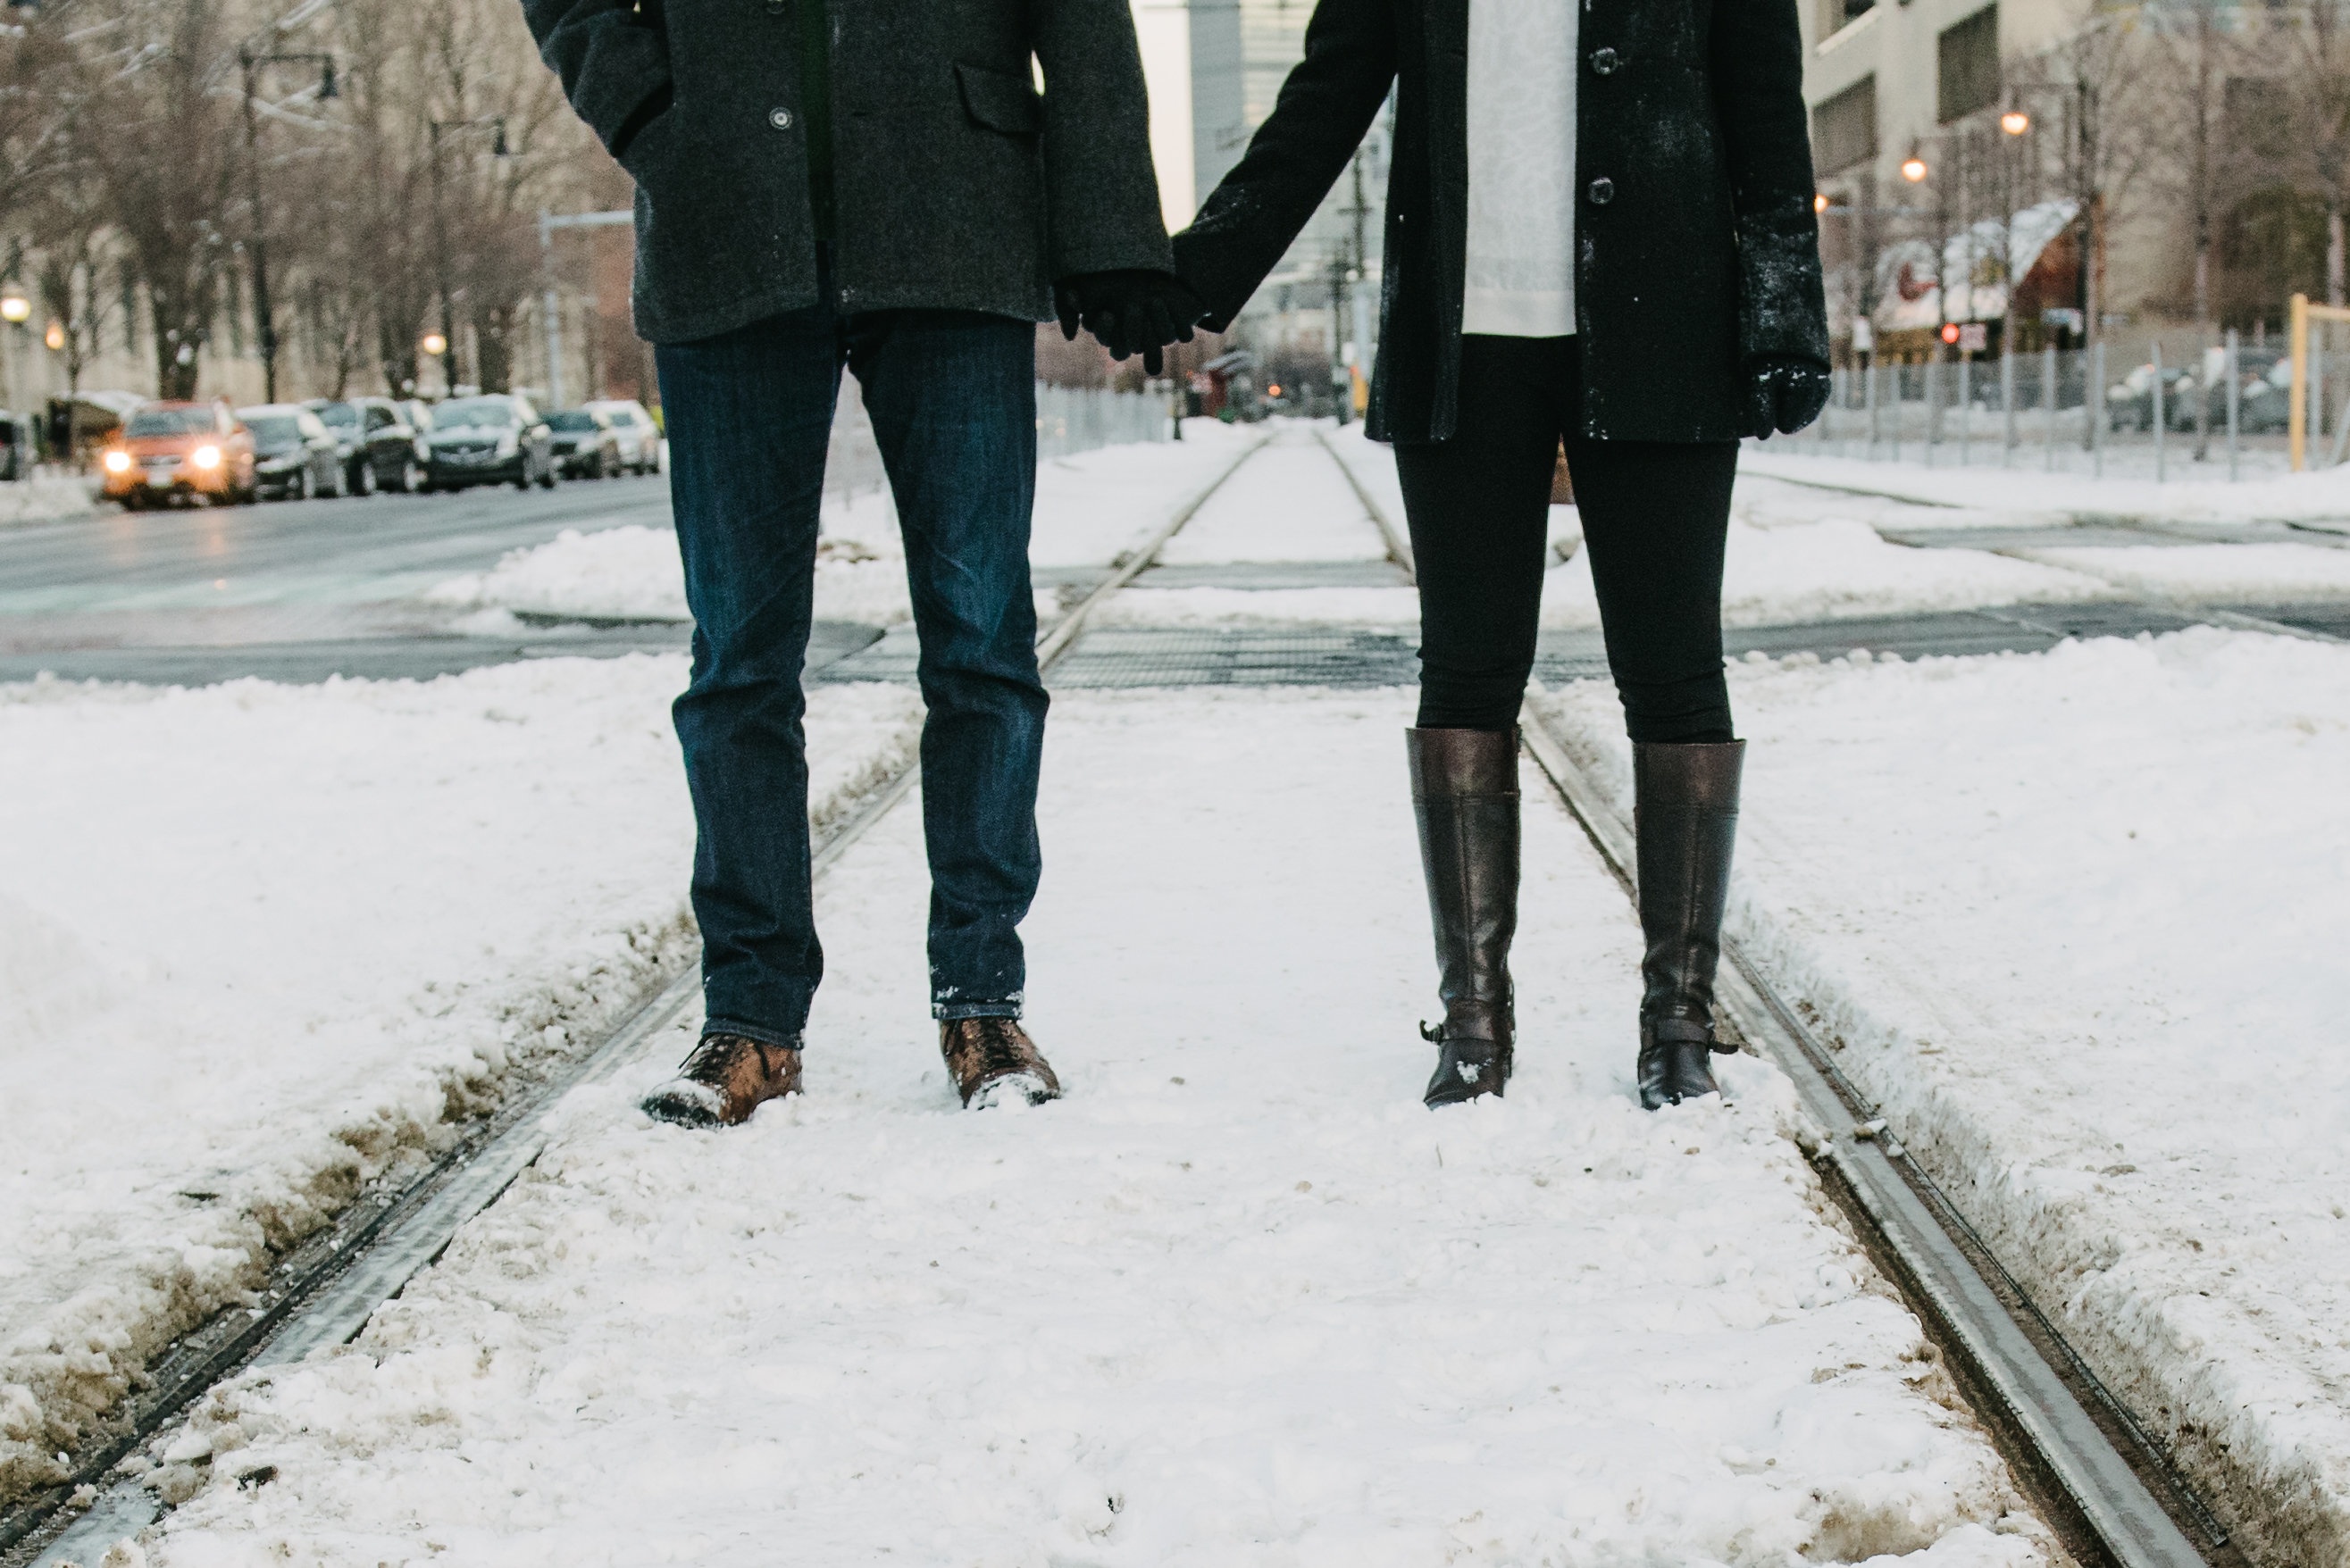
snow, winter, track, street, weather, couple, holding hand, season, footwear, blizzard, adult, freezing, winter storm